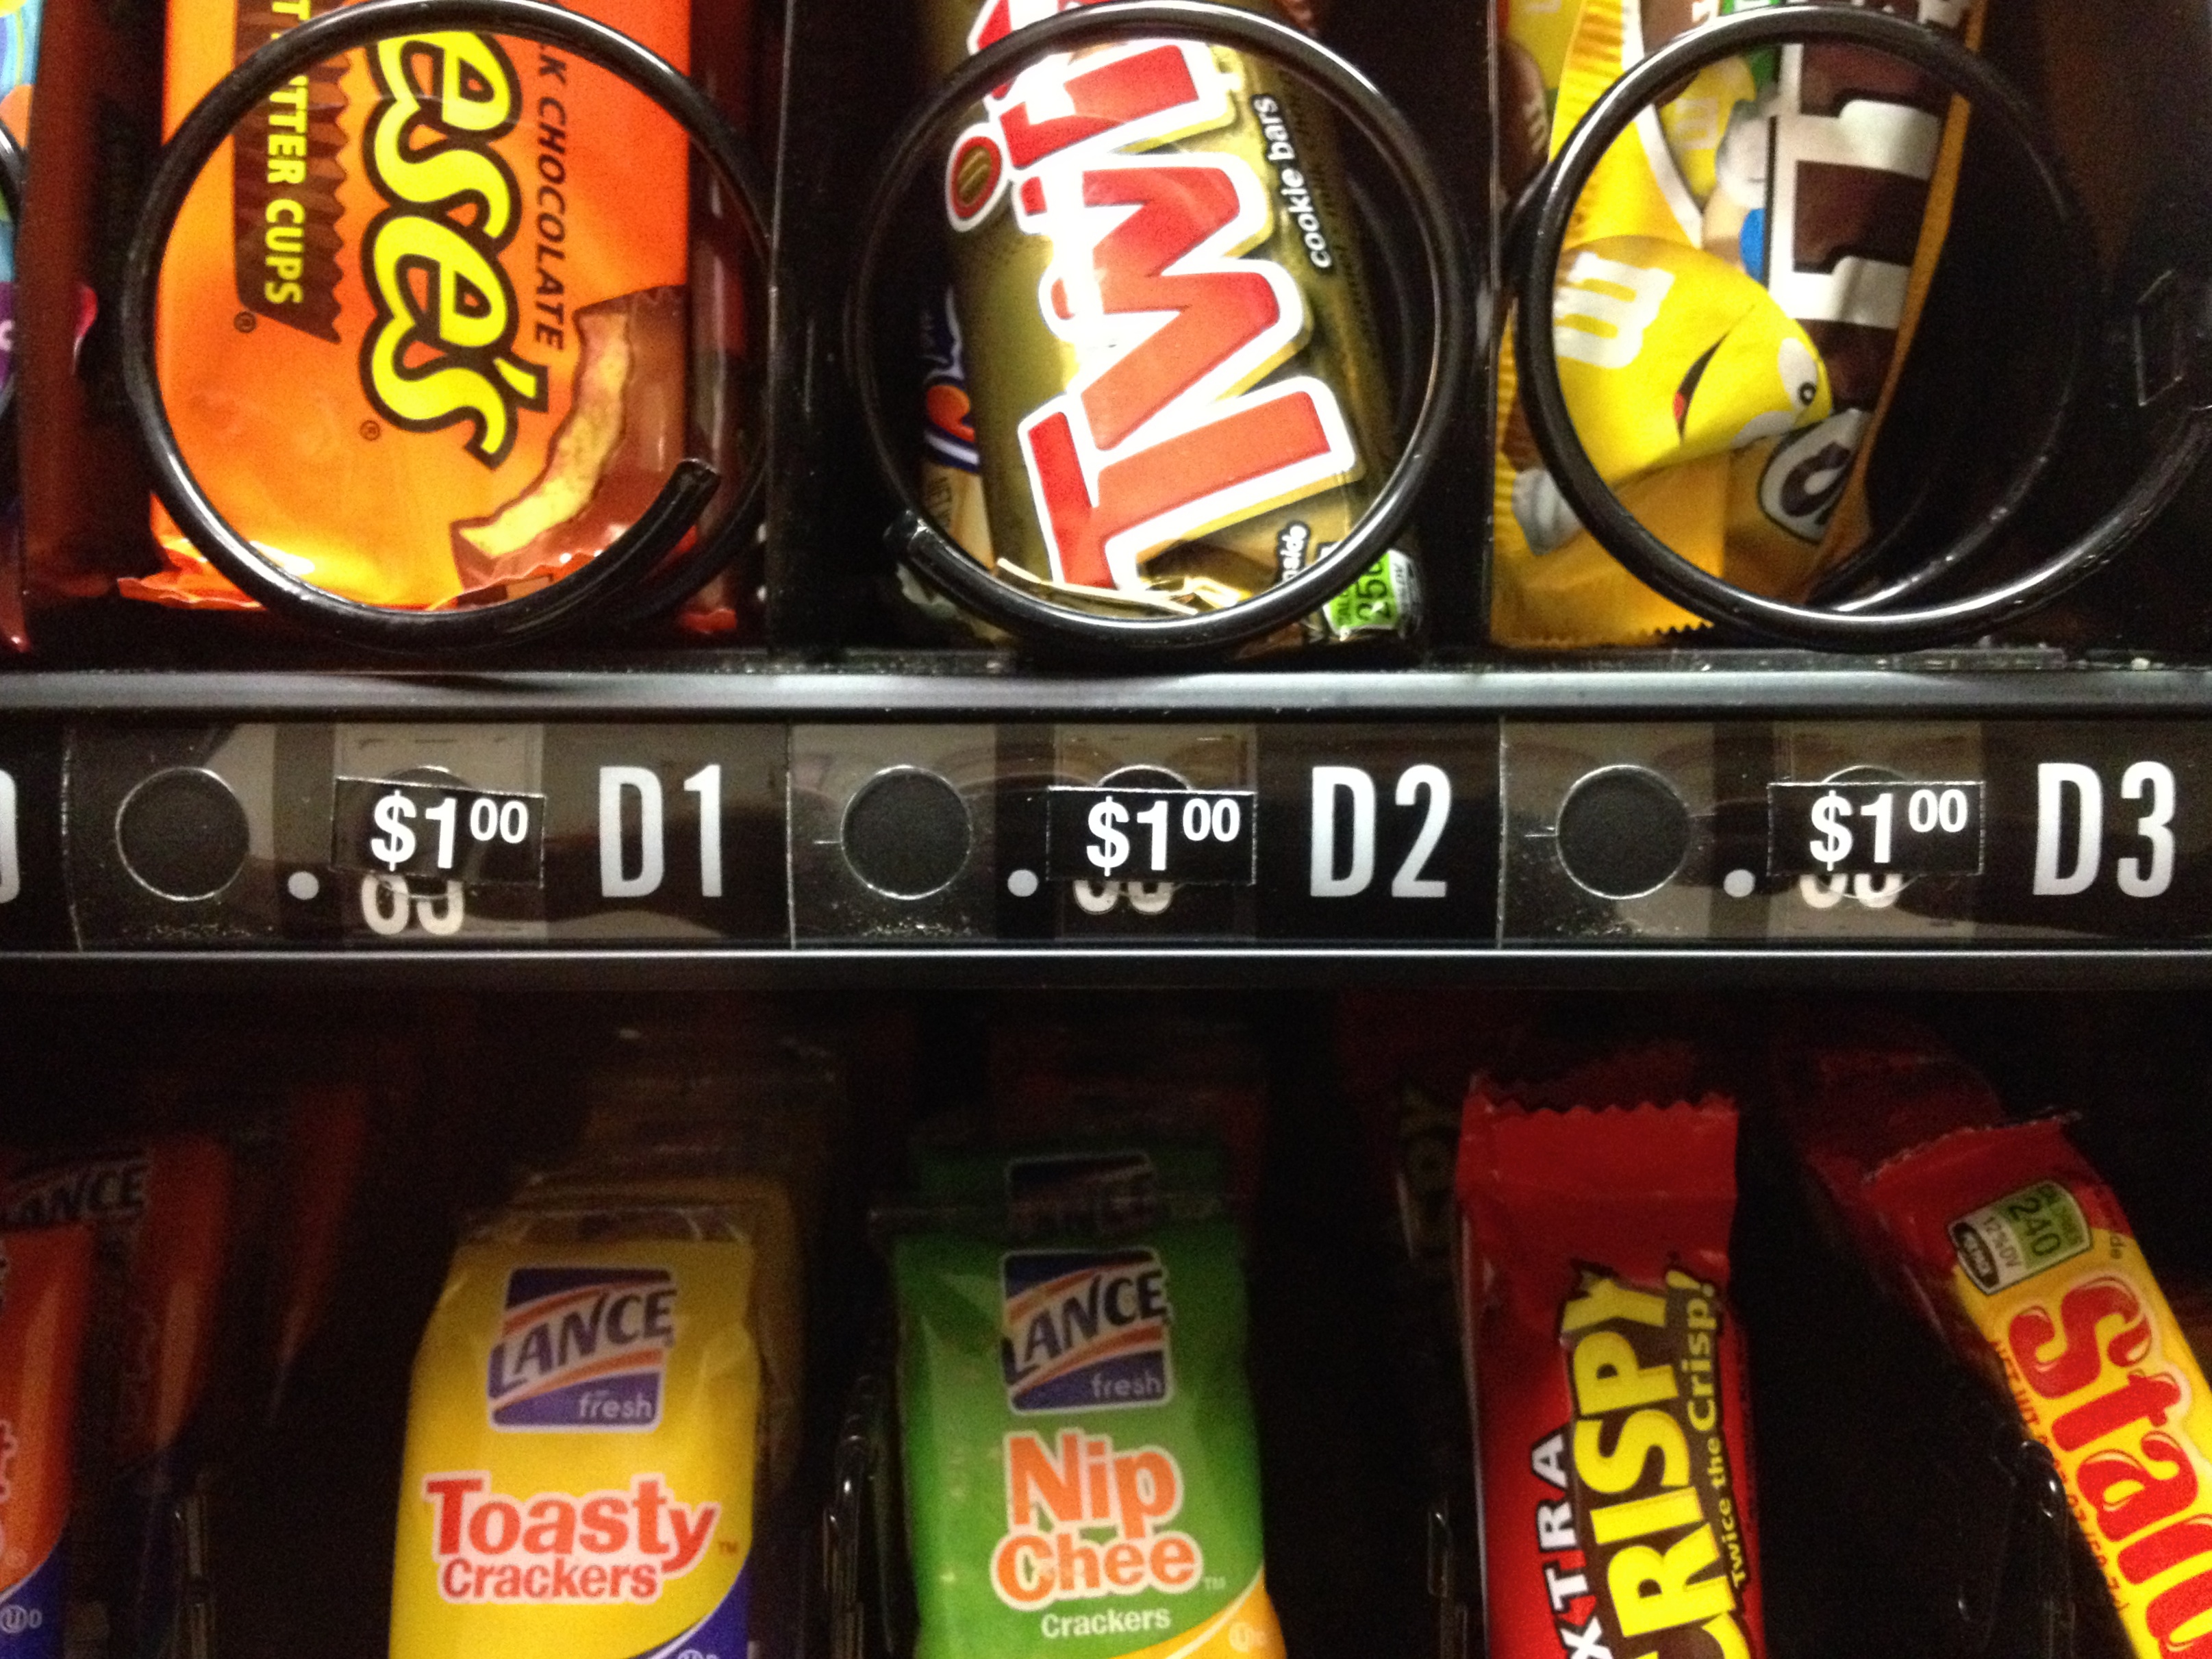
machine, drink, neon sign, slot machine